Dick Gephardt

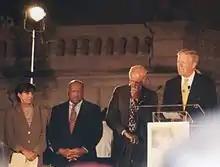
Gephardt speaking at a vigil for Matthew Shepard in 1998

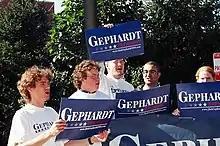
Supporters of Gephardt's campaign in 2003

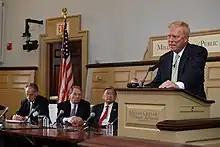
Gephardt speaking in 2009

In part due to the visibility gained from his 1988 presidential bid, Gephardt was elected majority leader by his House colleagues in June 1989, making him the second-ranking Democrat in the House, behind then-Speaker Tom Foley. Gephardt served in that position until January 1995.